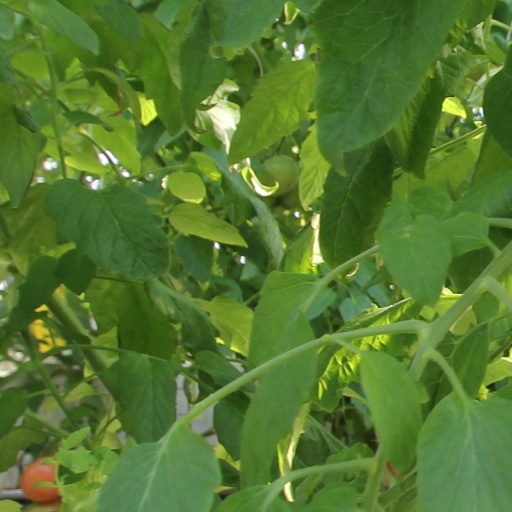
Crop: tomato